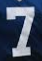
Number: 7